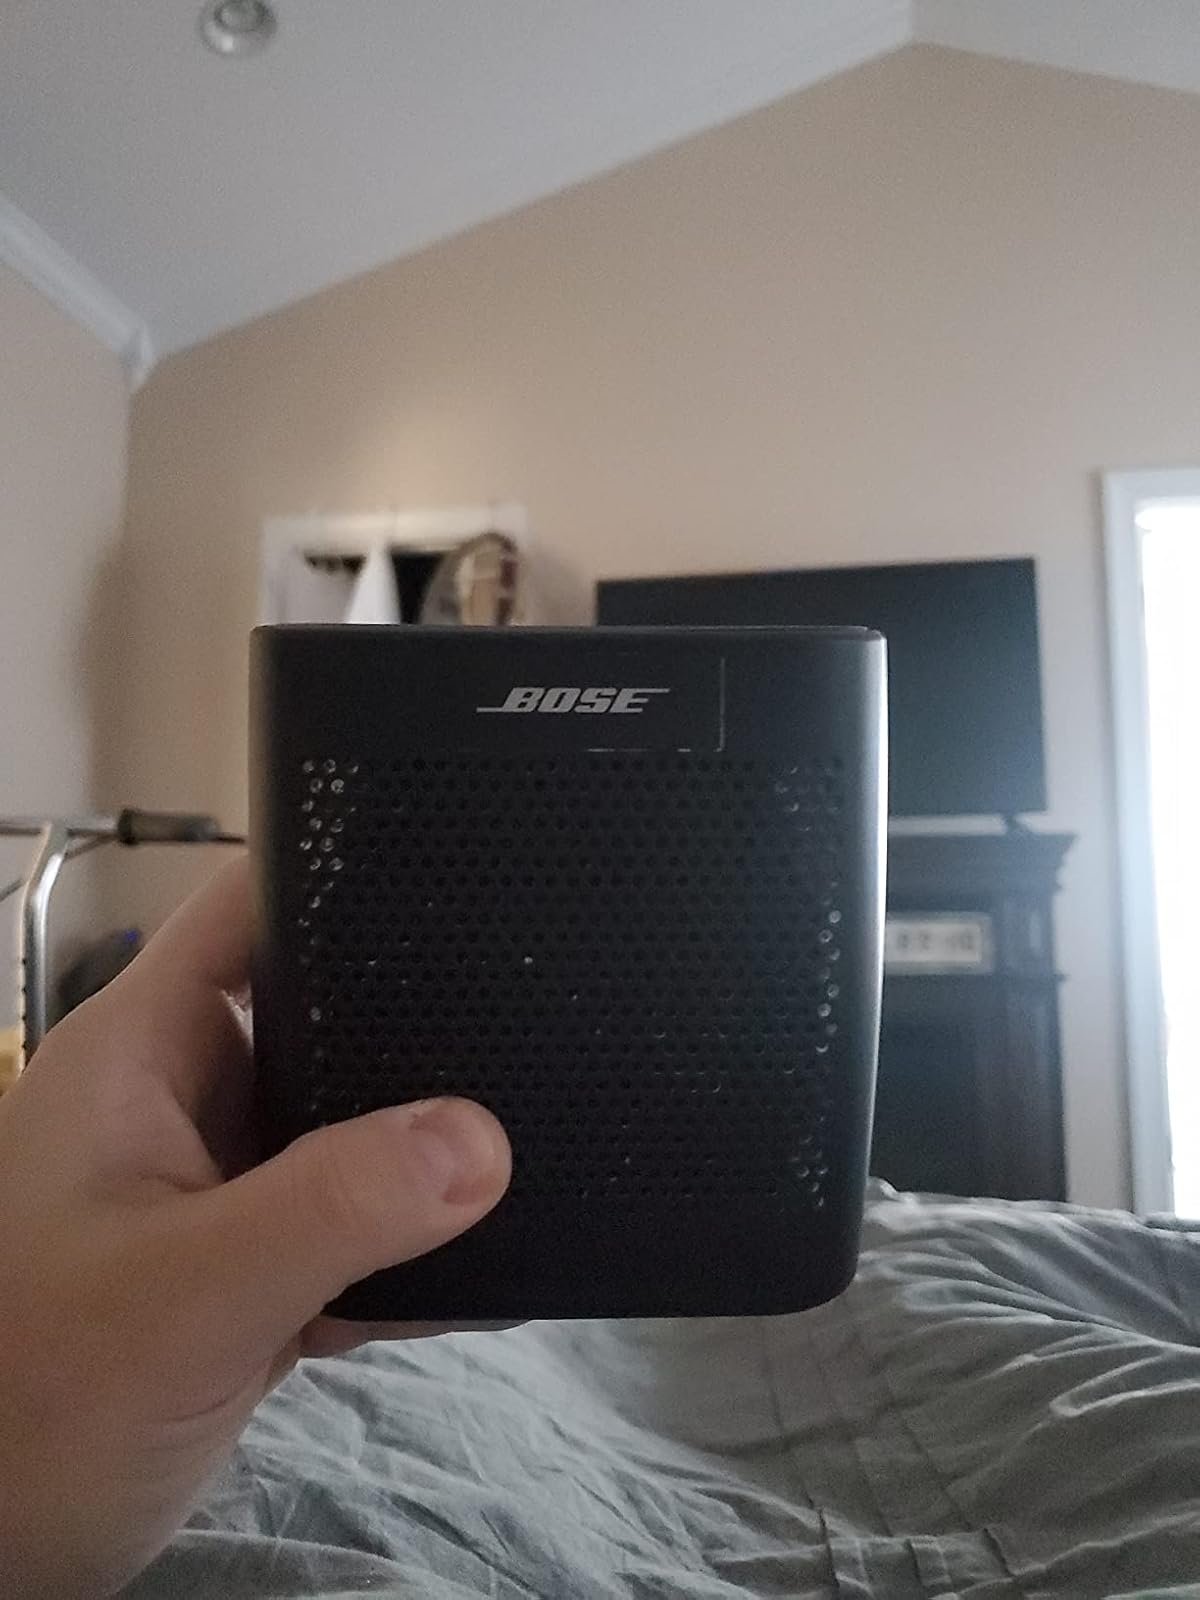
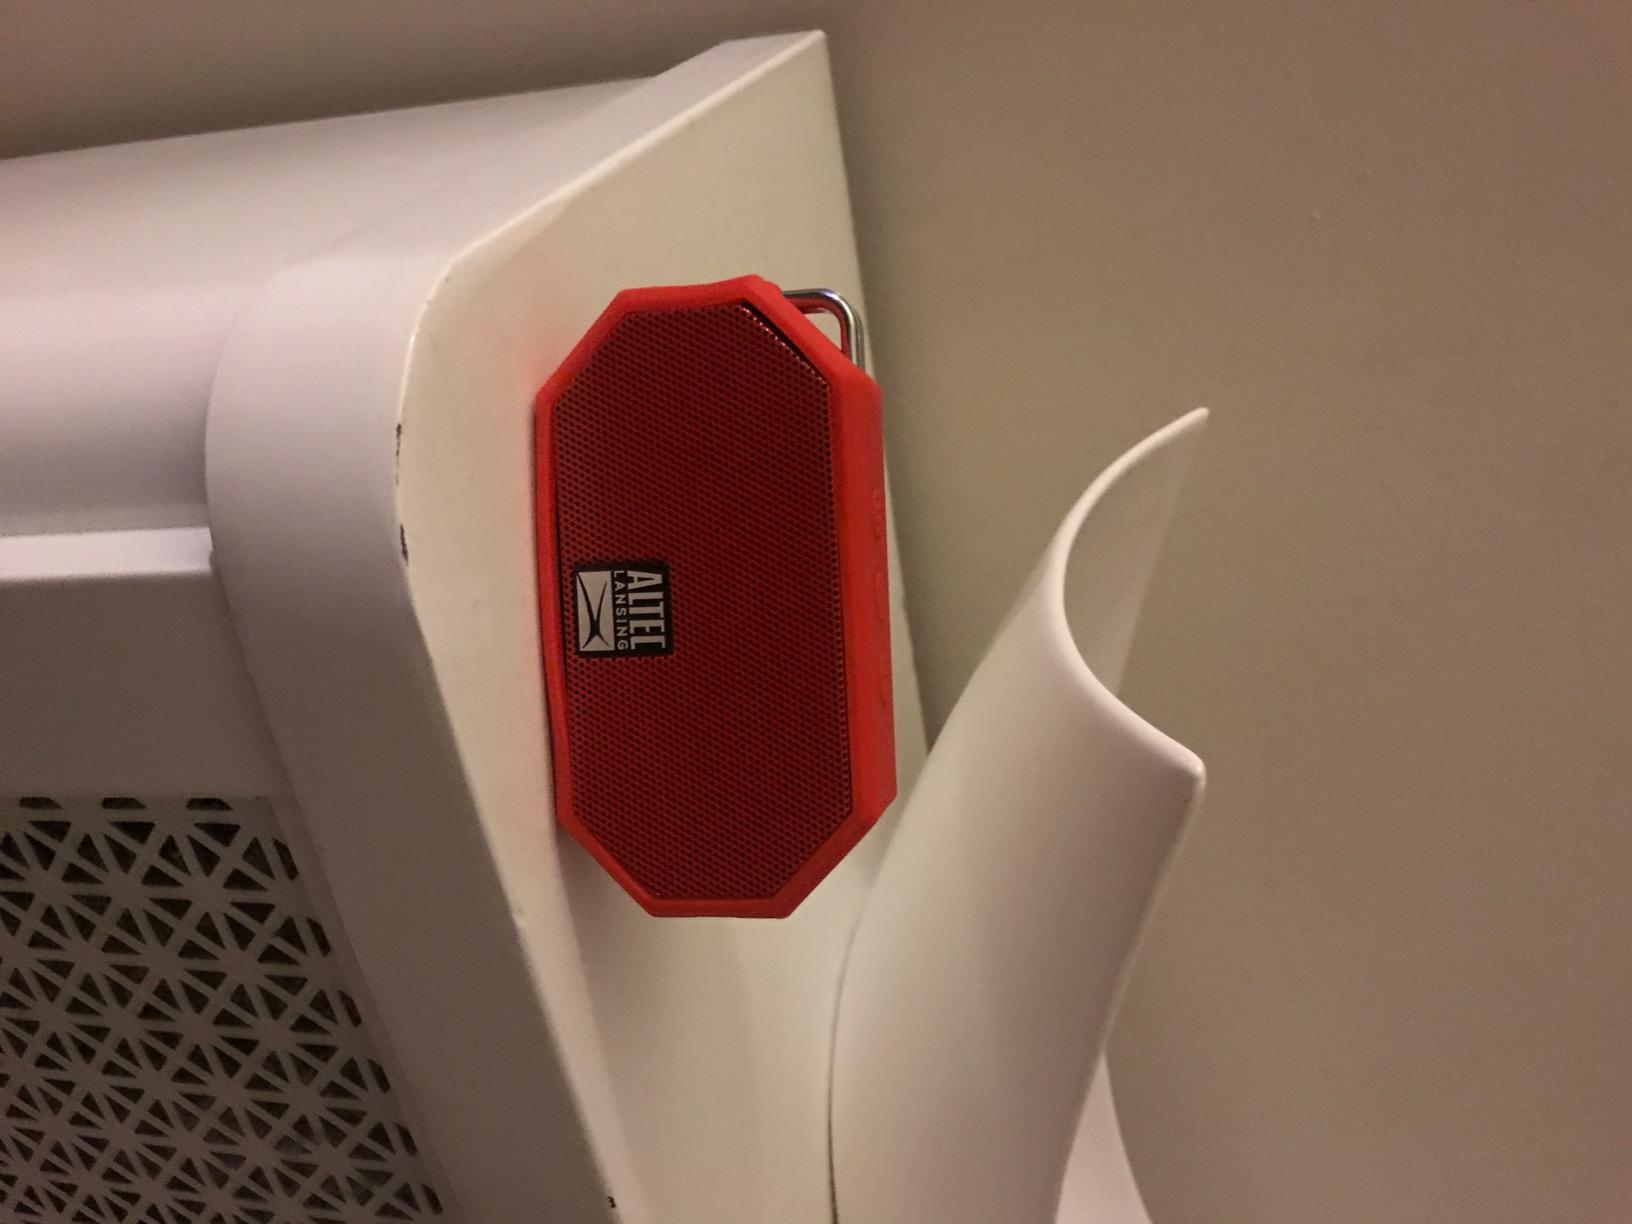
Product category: speaker
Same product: no